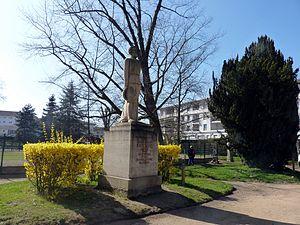
Ville de Thoissey dans l'Ain